Sainthia

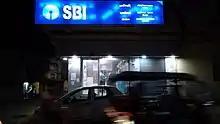
State Bank of India branch at Sandhani More in Sainthia.

Sainthia is an economically important city and one of the busiest business hubs in the middle part of West Bengal. Sainthia city is the main trading centre in the district. The economy is based on agricultural products and their allied businesses. Rice mills, mustard oil mills, bran oil mills, puffed rice mills, jaggery/gur and galvanized wire product units and other businesses run here. Sainthia is the leader in edible oil industry in Birbhum and one of the leading edible oil producers in West Bengal. There are 10 edible oil mills in Sainthia out of which 9 are Mustard oil mills and 1 is Rice Bran oil mill. The economy of Sainthia stands tall due to the sales of agricultural products. The city is known as an export and import centre for cottage industry and agricultural based different goods. The hinterland of business of Sainthia spreads up to the districts of Jharkhand in the west and Assam in the north east. The city is well connected to different parts of the country. From the city, the agricultural products are exported to different parts of the State and also to different parts of the Eastern India through high roads and railroads. That makes the city the business centre of all sorts of goods distribution and transportation. Its socio-economical status is quite strong and education ratio is steadily increasing.